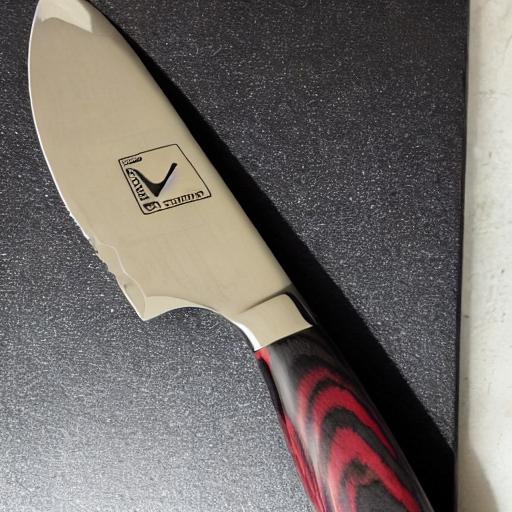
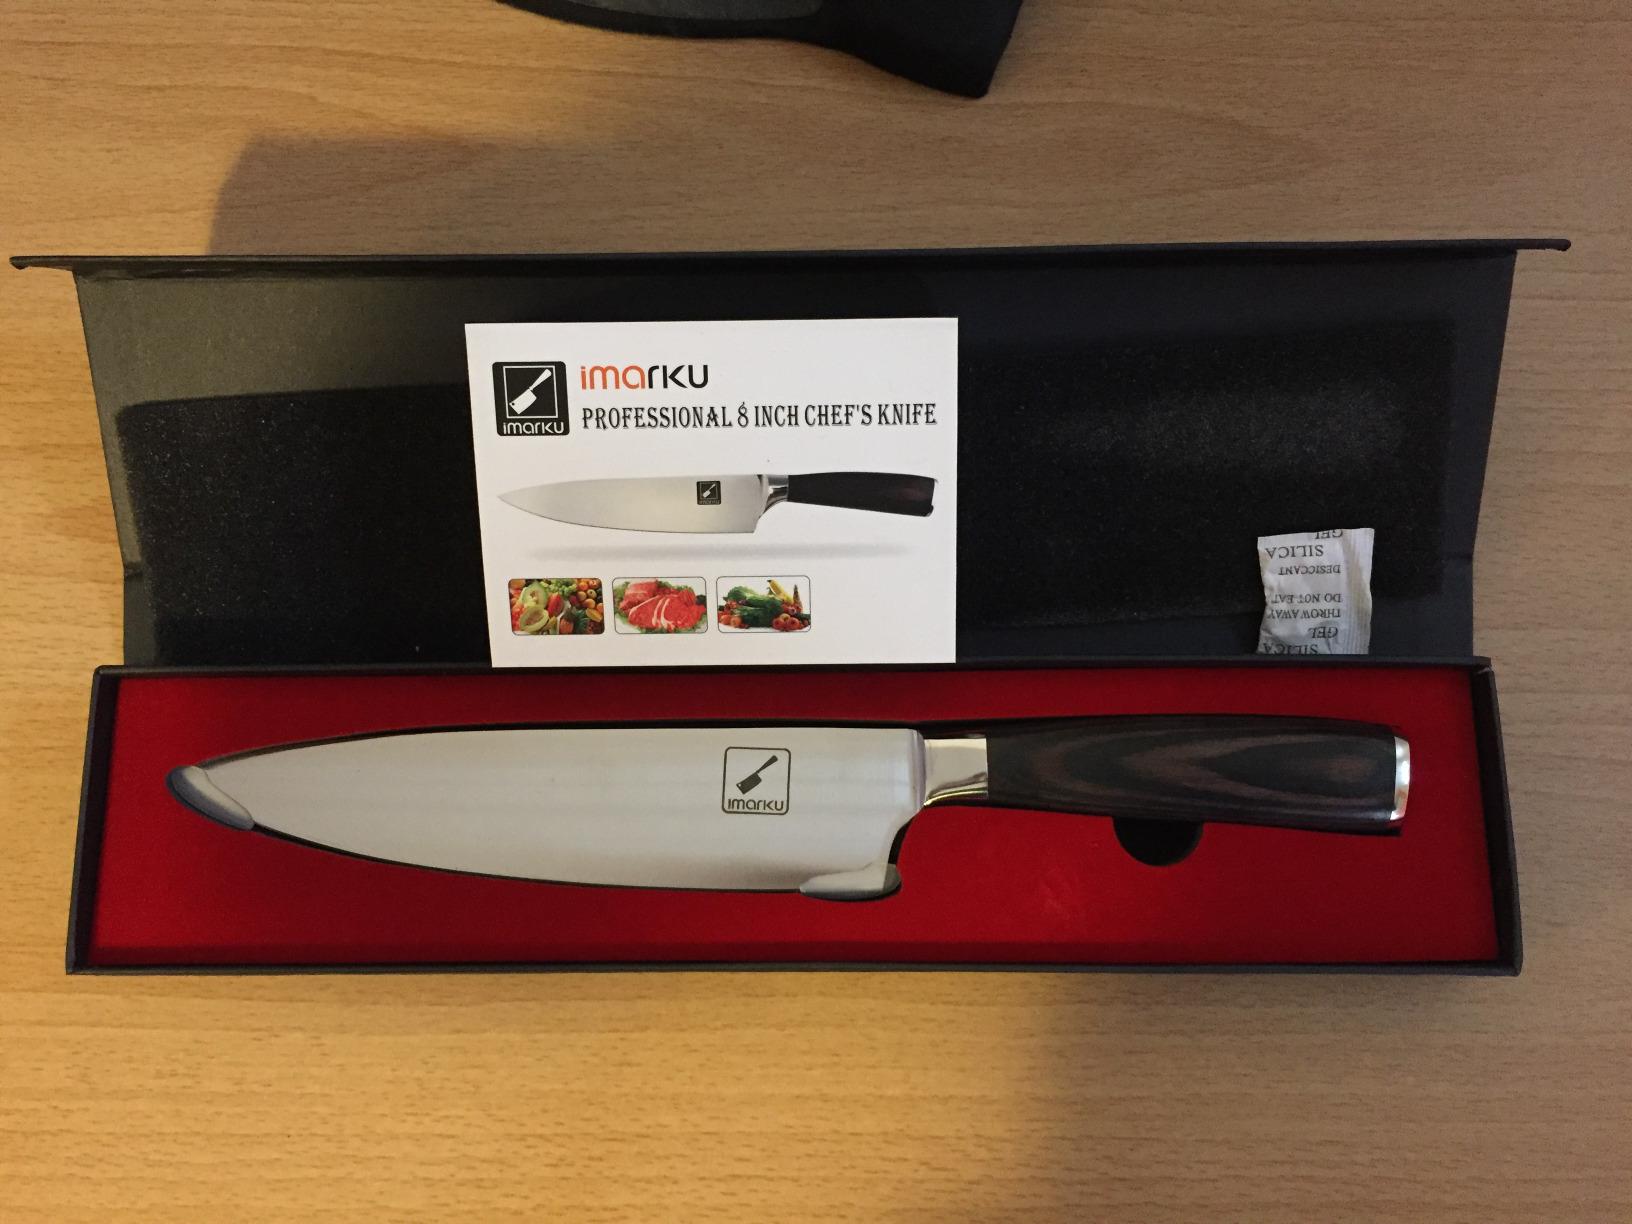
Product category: items_knife
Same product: no